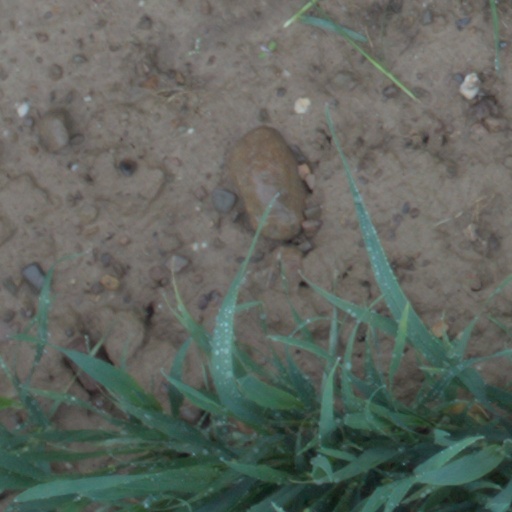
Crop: wheat